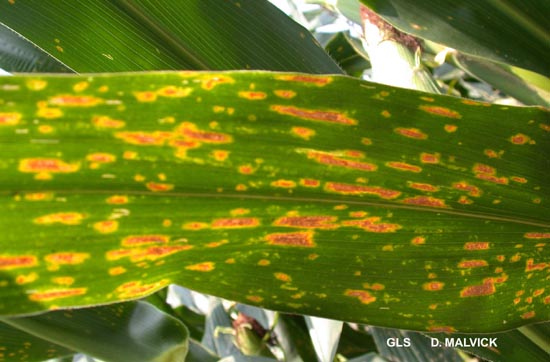
Labels: Corn Gray leaf spot